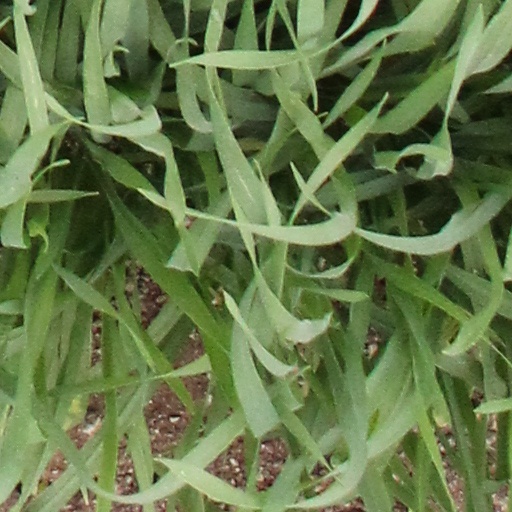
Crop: wheat